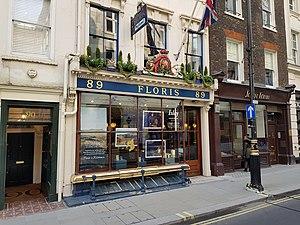
Magasins de Jermyn Street, Londres.
Jermyn Street est une rue commerçante du centre de Londres, au Royaume-Uni.